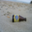
Label: bottle